Juke joint

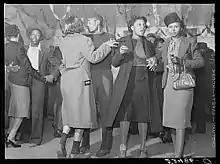
Dancing at a juke joint outside Clarksdale, Mississippi, in 1939

The origins of juke joints may be the community rooms that were occasionally built on plantations to provide a place for Black people to socialize during slavery. This practice spread to the work camps such as sawmills, turpentine camps and lumber companies in the early twentieth century, which built barrel-houses and chock-houses to be used for drinking and gambling. Although uncommon in populated areas, such places were often seen as necessary to attract workers to sparsely populated areas lacking bars and other social outlets. Also, much like "on-base" officer's clubs, such "company"-owned joints allowed managers to keep an eye on their underlings; it also ensured that the employees' pay was coming back to the company. Constructed simply like a field hand's "shotgun"-style dwelling, these may have been the first juke joints.